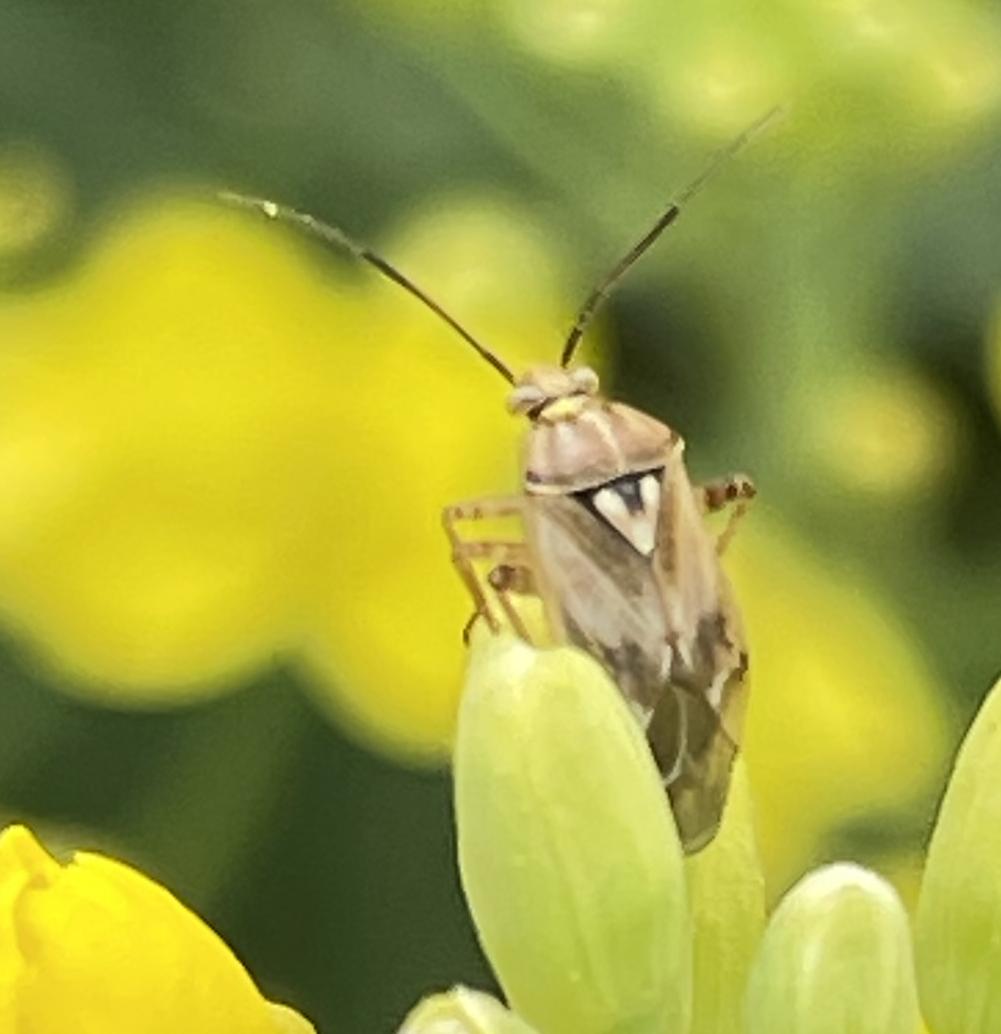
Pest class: lygus_bug